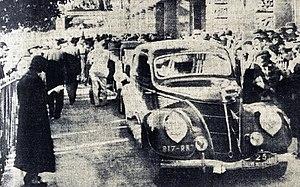
Rallye Monte Carlo 1937, arrivée au quai de Plaisance à Monaco de Mmes Rouault et Rodrigue, sur Matford.
Matford est un constructeur d'automobiles français créé en 1934 à la suite d'un accord entre Ford SAF et le constructeur alsacien Mathis.
Germaine Rouault était une pilote automobile française, née le 16 août 1905 à Paris et morte le 4 novembre 1982 à Sevran, de rallyes et courses sur circuits, qui concouru durant près d'un quart de siècle.